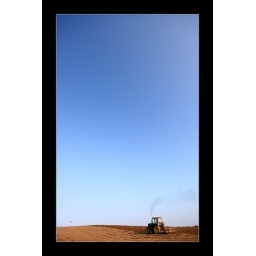
Tractor under the big blue sky